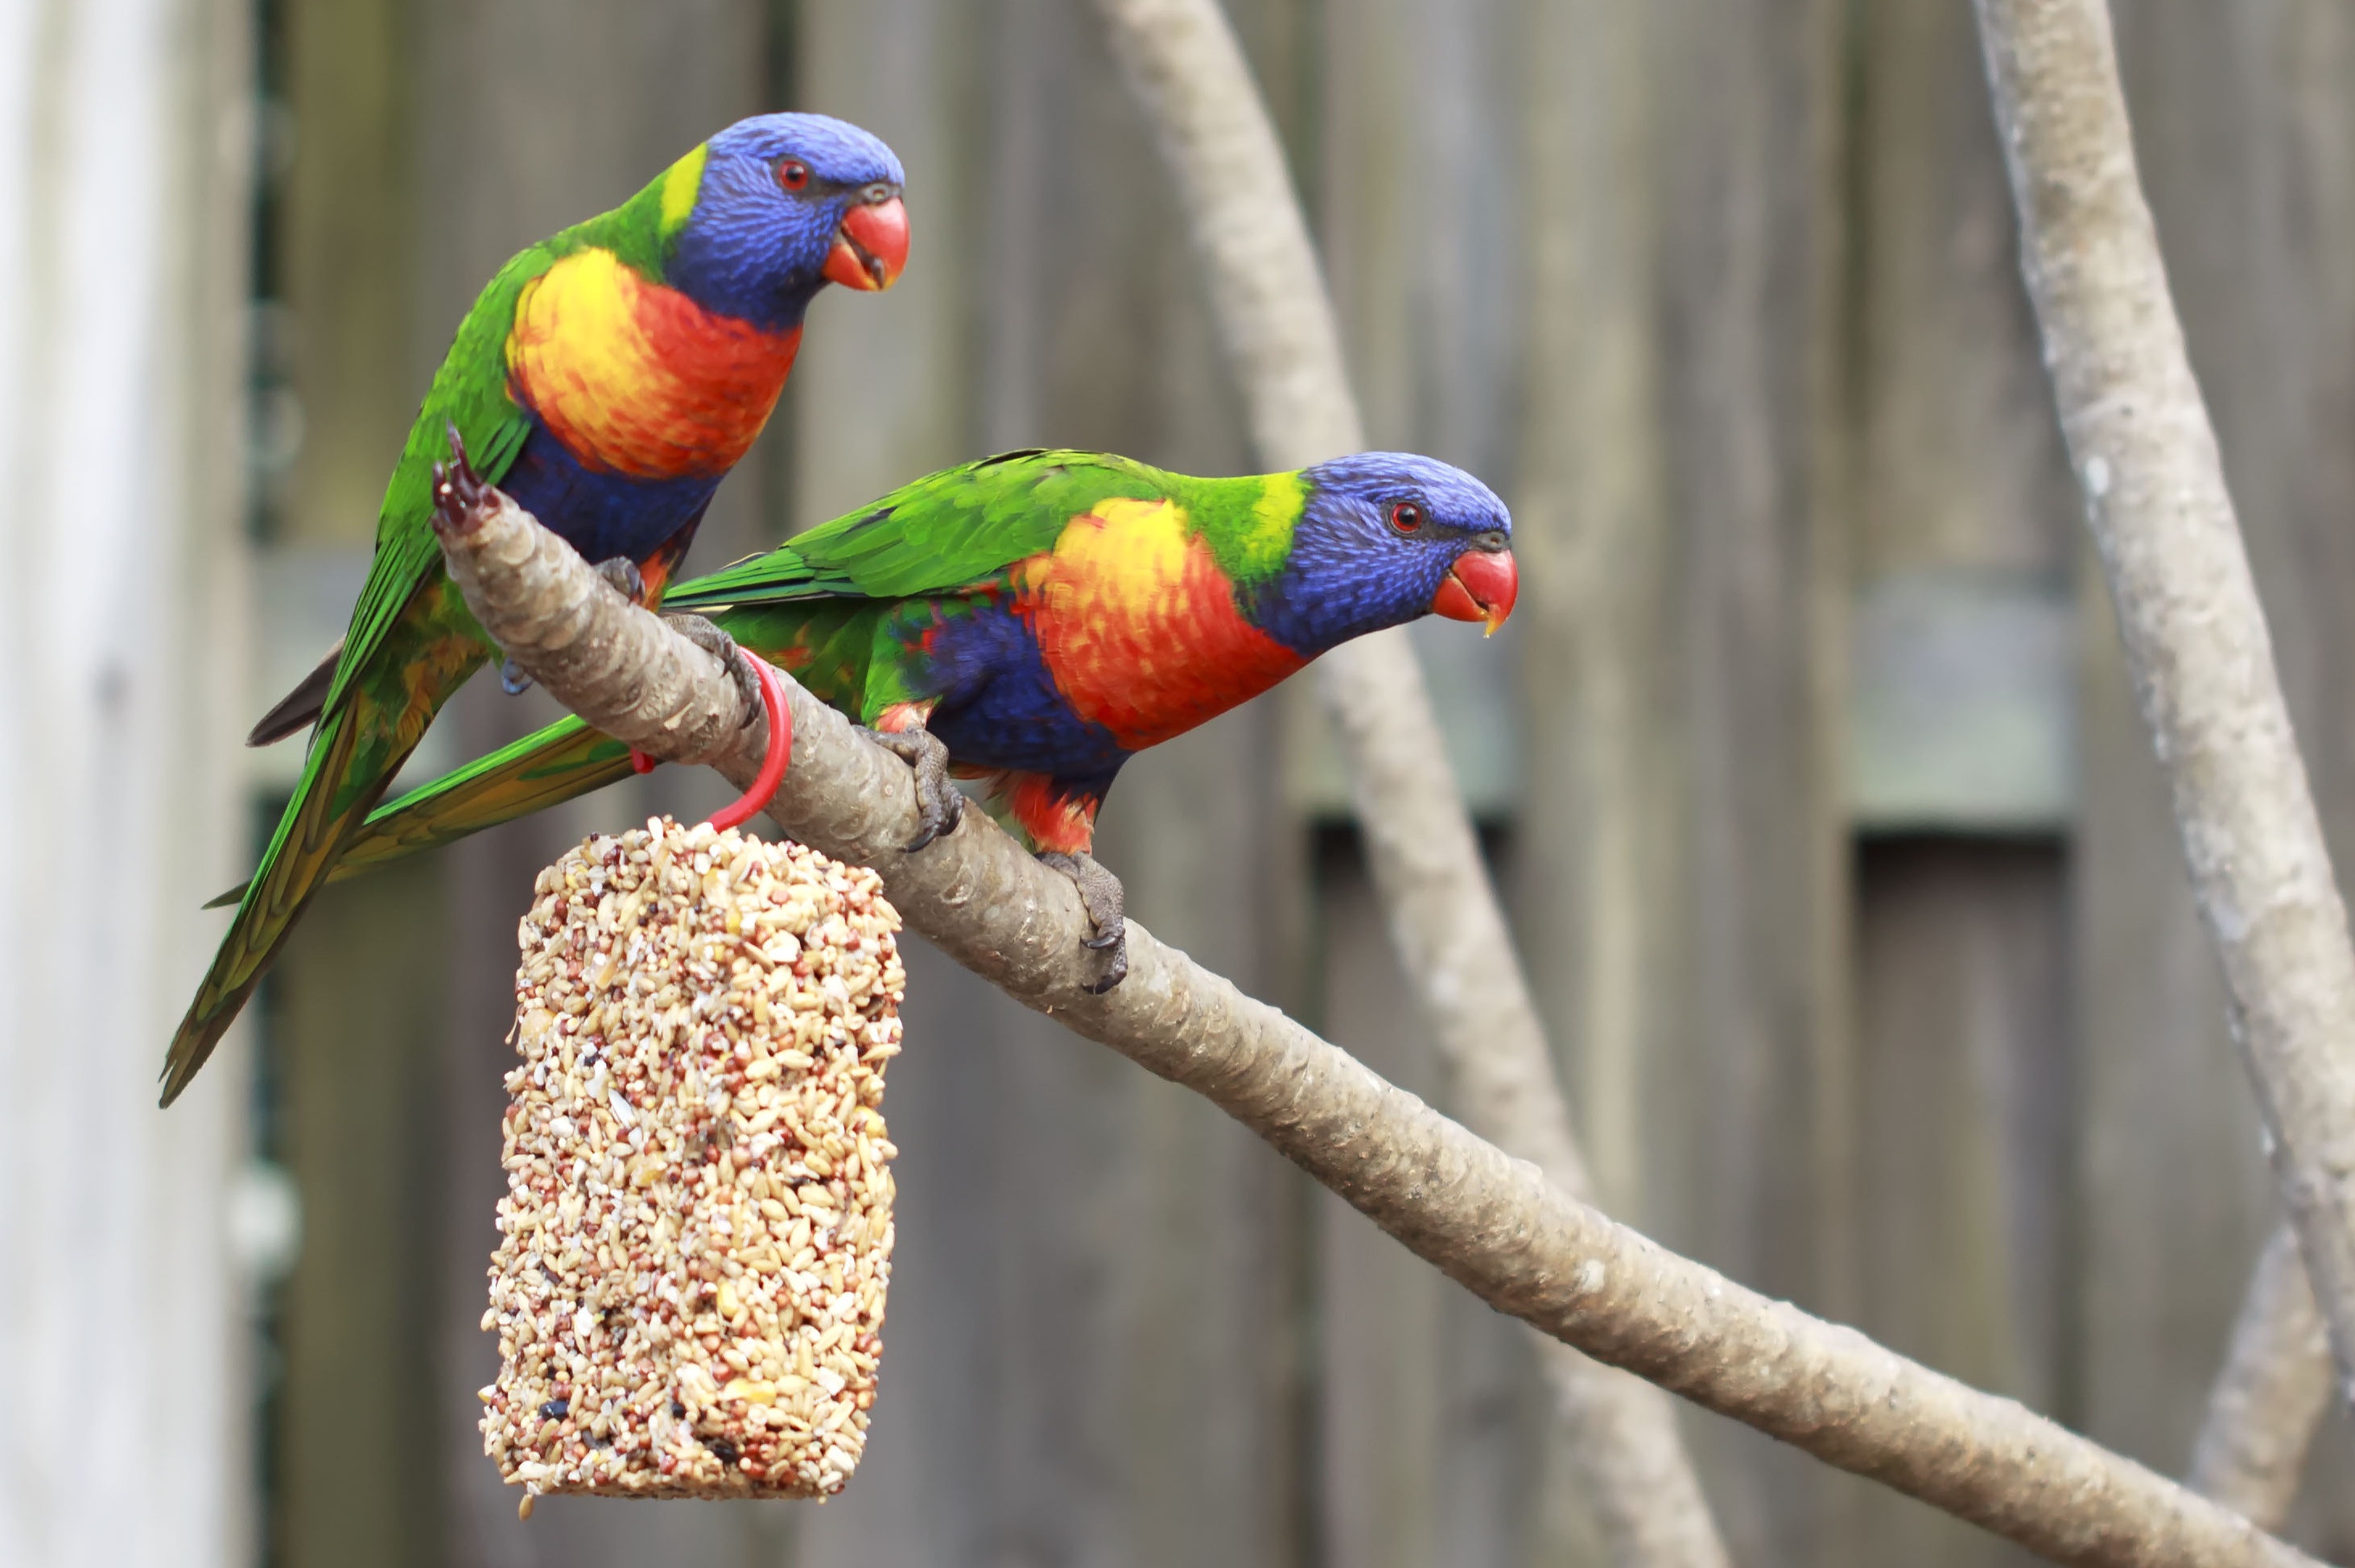
hand, nature, outdoor, wilderness, branch, bird, wood, animal, wildlife, wild, zoo, pet, portrait, green, red, beak, tropical, sitting, natural, park, blue, yellow, closeup, fauna, plumage, lorikeet, macaw, colour, rainbow, background, feathers, single, wings, reserve, multicolored, vertebrate, parrot, feathered, blurry, exotic, colored, vibrant, parakeet, species, multicolor, trichoglossus, haematodus, various, aviary, pecker, raised, lory, lorius, common pet parakeet